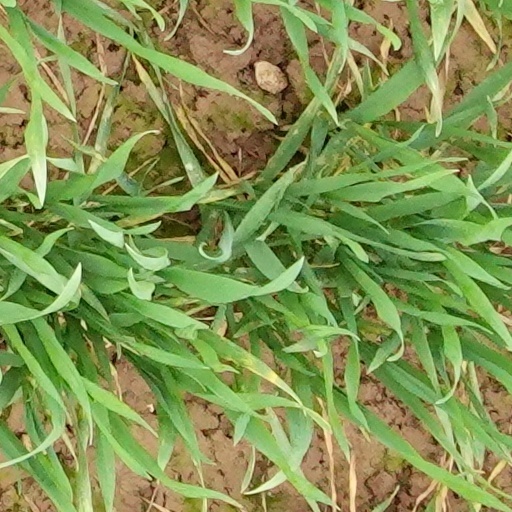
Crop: wheat